Vladimir Msryan

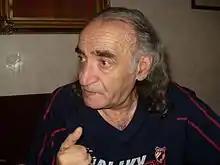
Vladimir Msryan

Vladimir Ivanovich Msryan (12 March 1938 – 24 August 2010) was an Armenian stage and film actor.